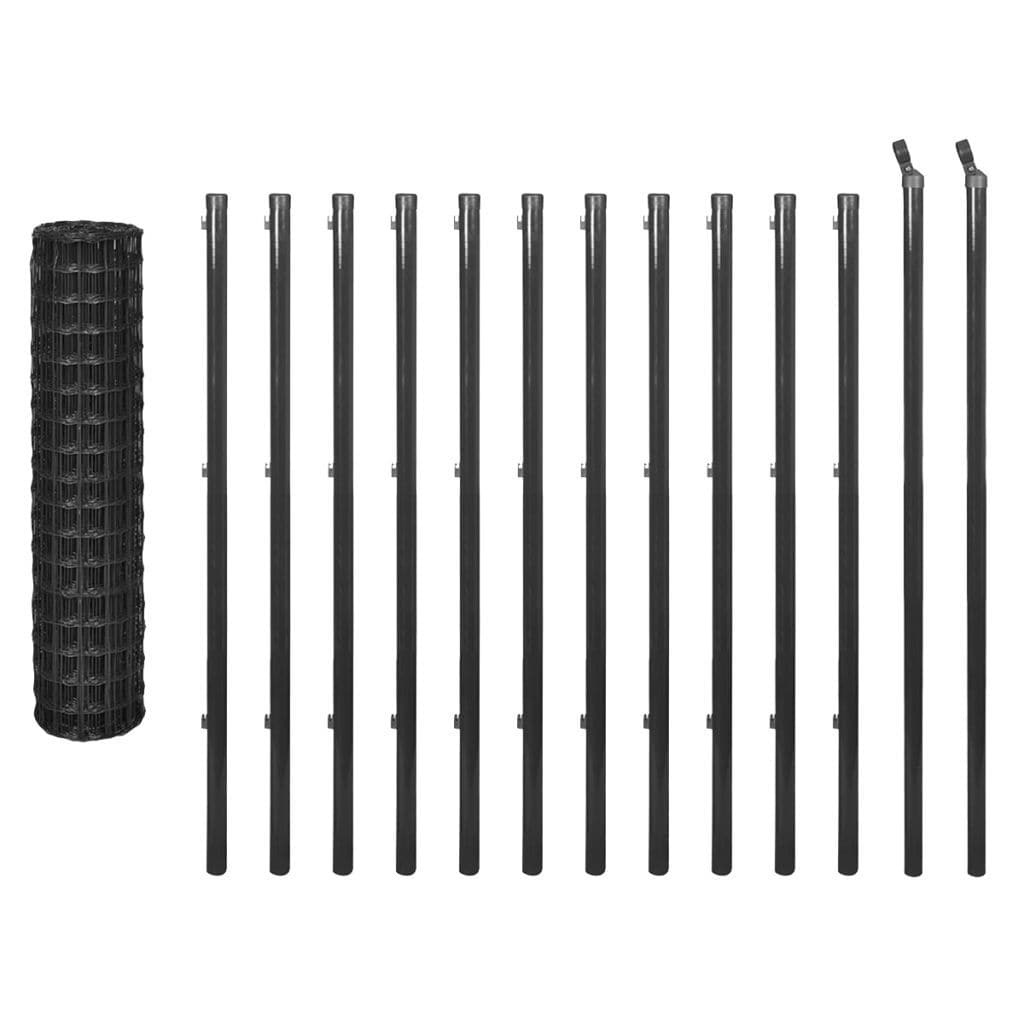
Euro Fence Steel   [Grey]
This euro fence set contains everything you need to erect a sturdy and easy-to-install fence. It can be used as an ordinary perimeter fence or a barrier for animal enclosures or facilities. The set is delivered with straight and strive posts and installation accessories including post caps, wire clamps and screws. The fence has a strong construction. The PVC-coated wire mesh is resistant to weathering, corrosion and UV radiation. The euro fence set can be installed quickly and easily. Colour: Grey Material: Steel wire, PVC coated Fence length: 25 m Fence height: 1.2 m Mesh size: 76 x 63 mm (L x W) Wire diameter: 1.8 / 2.2 mm (1.8 mm steel wire, 2.2 mm including PVC coating) Post diameter: 34 mm Delivery includes: 1 x PVC-coated euro fence 11 x Straight post (height: 1.75 m) 2 x Strive post (height: 1.75 m)
Brand: Simple Deals
Category: Hardware > Fencing & Barriers > Fence Panels > Pickets